Ketchikan, Alaska

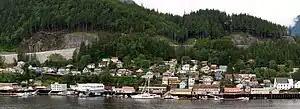
Ketchikan's Newtown neighborhood, between Downtown and the West End, its two largest neighborhoods. First Lutheran Church, at the right edge of this photo, is listed on the National Register of Historic Places. East of the church (beyond view of the photo), three adjoining streets were named Warren, G, and Harding following President Harding's visit to Alaska in 1923.

Ketchikan has the world's largest collection of standing totem poles, found throughout the city and at four major locations: Saxman Totem Park, Totem Bight State Park, Potlatch Park, and the Totem Heritage Center. Most of the totems at Saxman Totem Park and Totem Bight State Park are recarvings of older poles, a practice that began during the Roosevelt Administration through the Civilian Conservation Corps. The Totem Heritage Center displays preserved 19th-century poles rescued from abandoned village sites near Ketchikan. The Chief Kyan pole in Whale Park in the city center is one of the featured background images in most US passports.